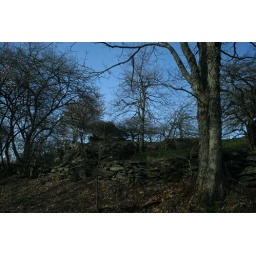
blue ridge parkway - near blowing rock nc - april 2009